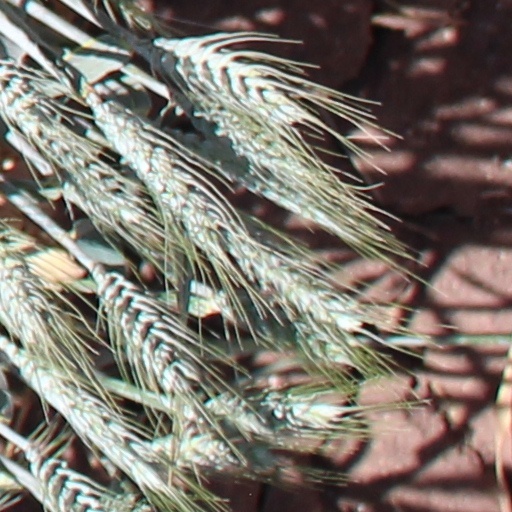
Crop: wheat